Wilson School District

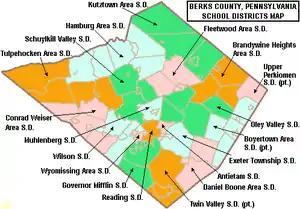

The Wilson School District serves students from the communities of Spring, West Lawn, Sinking Spring, Lower Heidelberg, and the Berkshire Heights section of Wyomissing, and is located in West Lawn, Pennsylvania. The district operates five elementary schools (Whitfield, Cornwall Terrace, Shiloh Hills, Green Valley, Spring Ridge), two middle schools (Wilson West Middle School, Wilson Southern Middle School), and Wilson High School.